Medindie, South Australia

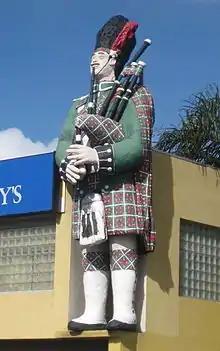
Scotty's Motel, an Adelaide landmark at Scotty's Corner on the northern edge of Medindie

Medindie's median property sale price in the June quarter of 2010 was $1,657,000. The suburb regularly ranks with the highest median sale price in the South Australian Real Estate Institute's quarterly sales statistics. The top sale price in the 12 months to 21 March 2012 was $2,350,000 for a 4 bedroom house on Dutton Terrace.